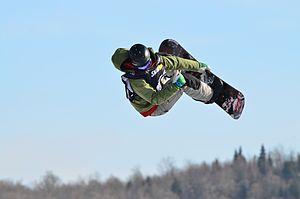
Un planchiste réalise un saut lors de l'épreuve de slopestyle des championnats du monde de surf des neiges à Québec en 2013.